Corps of Invalids (Great Britain)

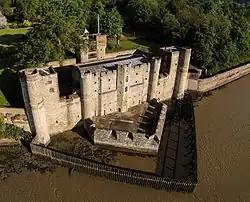
Upnor Castle was garrisoned by men of the corps

When it was formed in 1688 no uniform was issued; the men of the corps seem to have worn the uniforms of their former regiments. During the reign of William III a uniform of a grey coat with blue linings was issued. This was different from the red coated uniform of the in-pensioners of the Royal Hospital and was of a lower quality of manufacture. For reasons of cost the corps later wore the same uniform as the hospital pensioners – red coats with blue linings and facings. Unlike in the regular army the men received no uniform allowance – with the hospital claiming it could not afford to do so. As a result the men were often poorly clothed until the hospital was ordered to provide funding from October 1704.